Beach Park (water park)

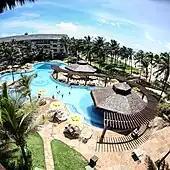
Suites Beach Park Resort

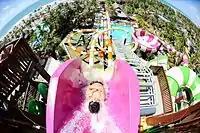
"Arrepius"

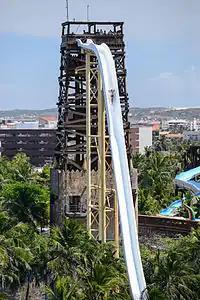
Water slide "Insano".

Beach Park is a Brazilian water park and resort, located at the beach of Porto das Dunas in Aquiraz, Fortaleza. Spread out across an area of 170,000 m (approximately 1.8 million ft), its aquatic park consists of 35,000 m (376,700 ft). Beach Park receives over 1.7 million visitors annually and was elected the second best water park in the world in 2014.